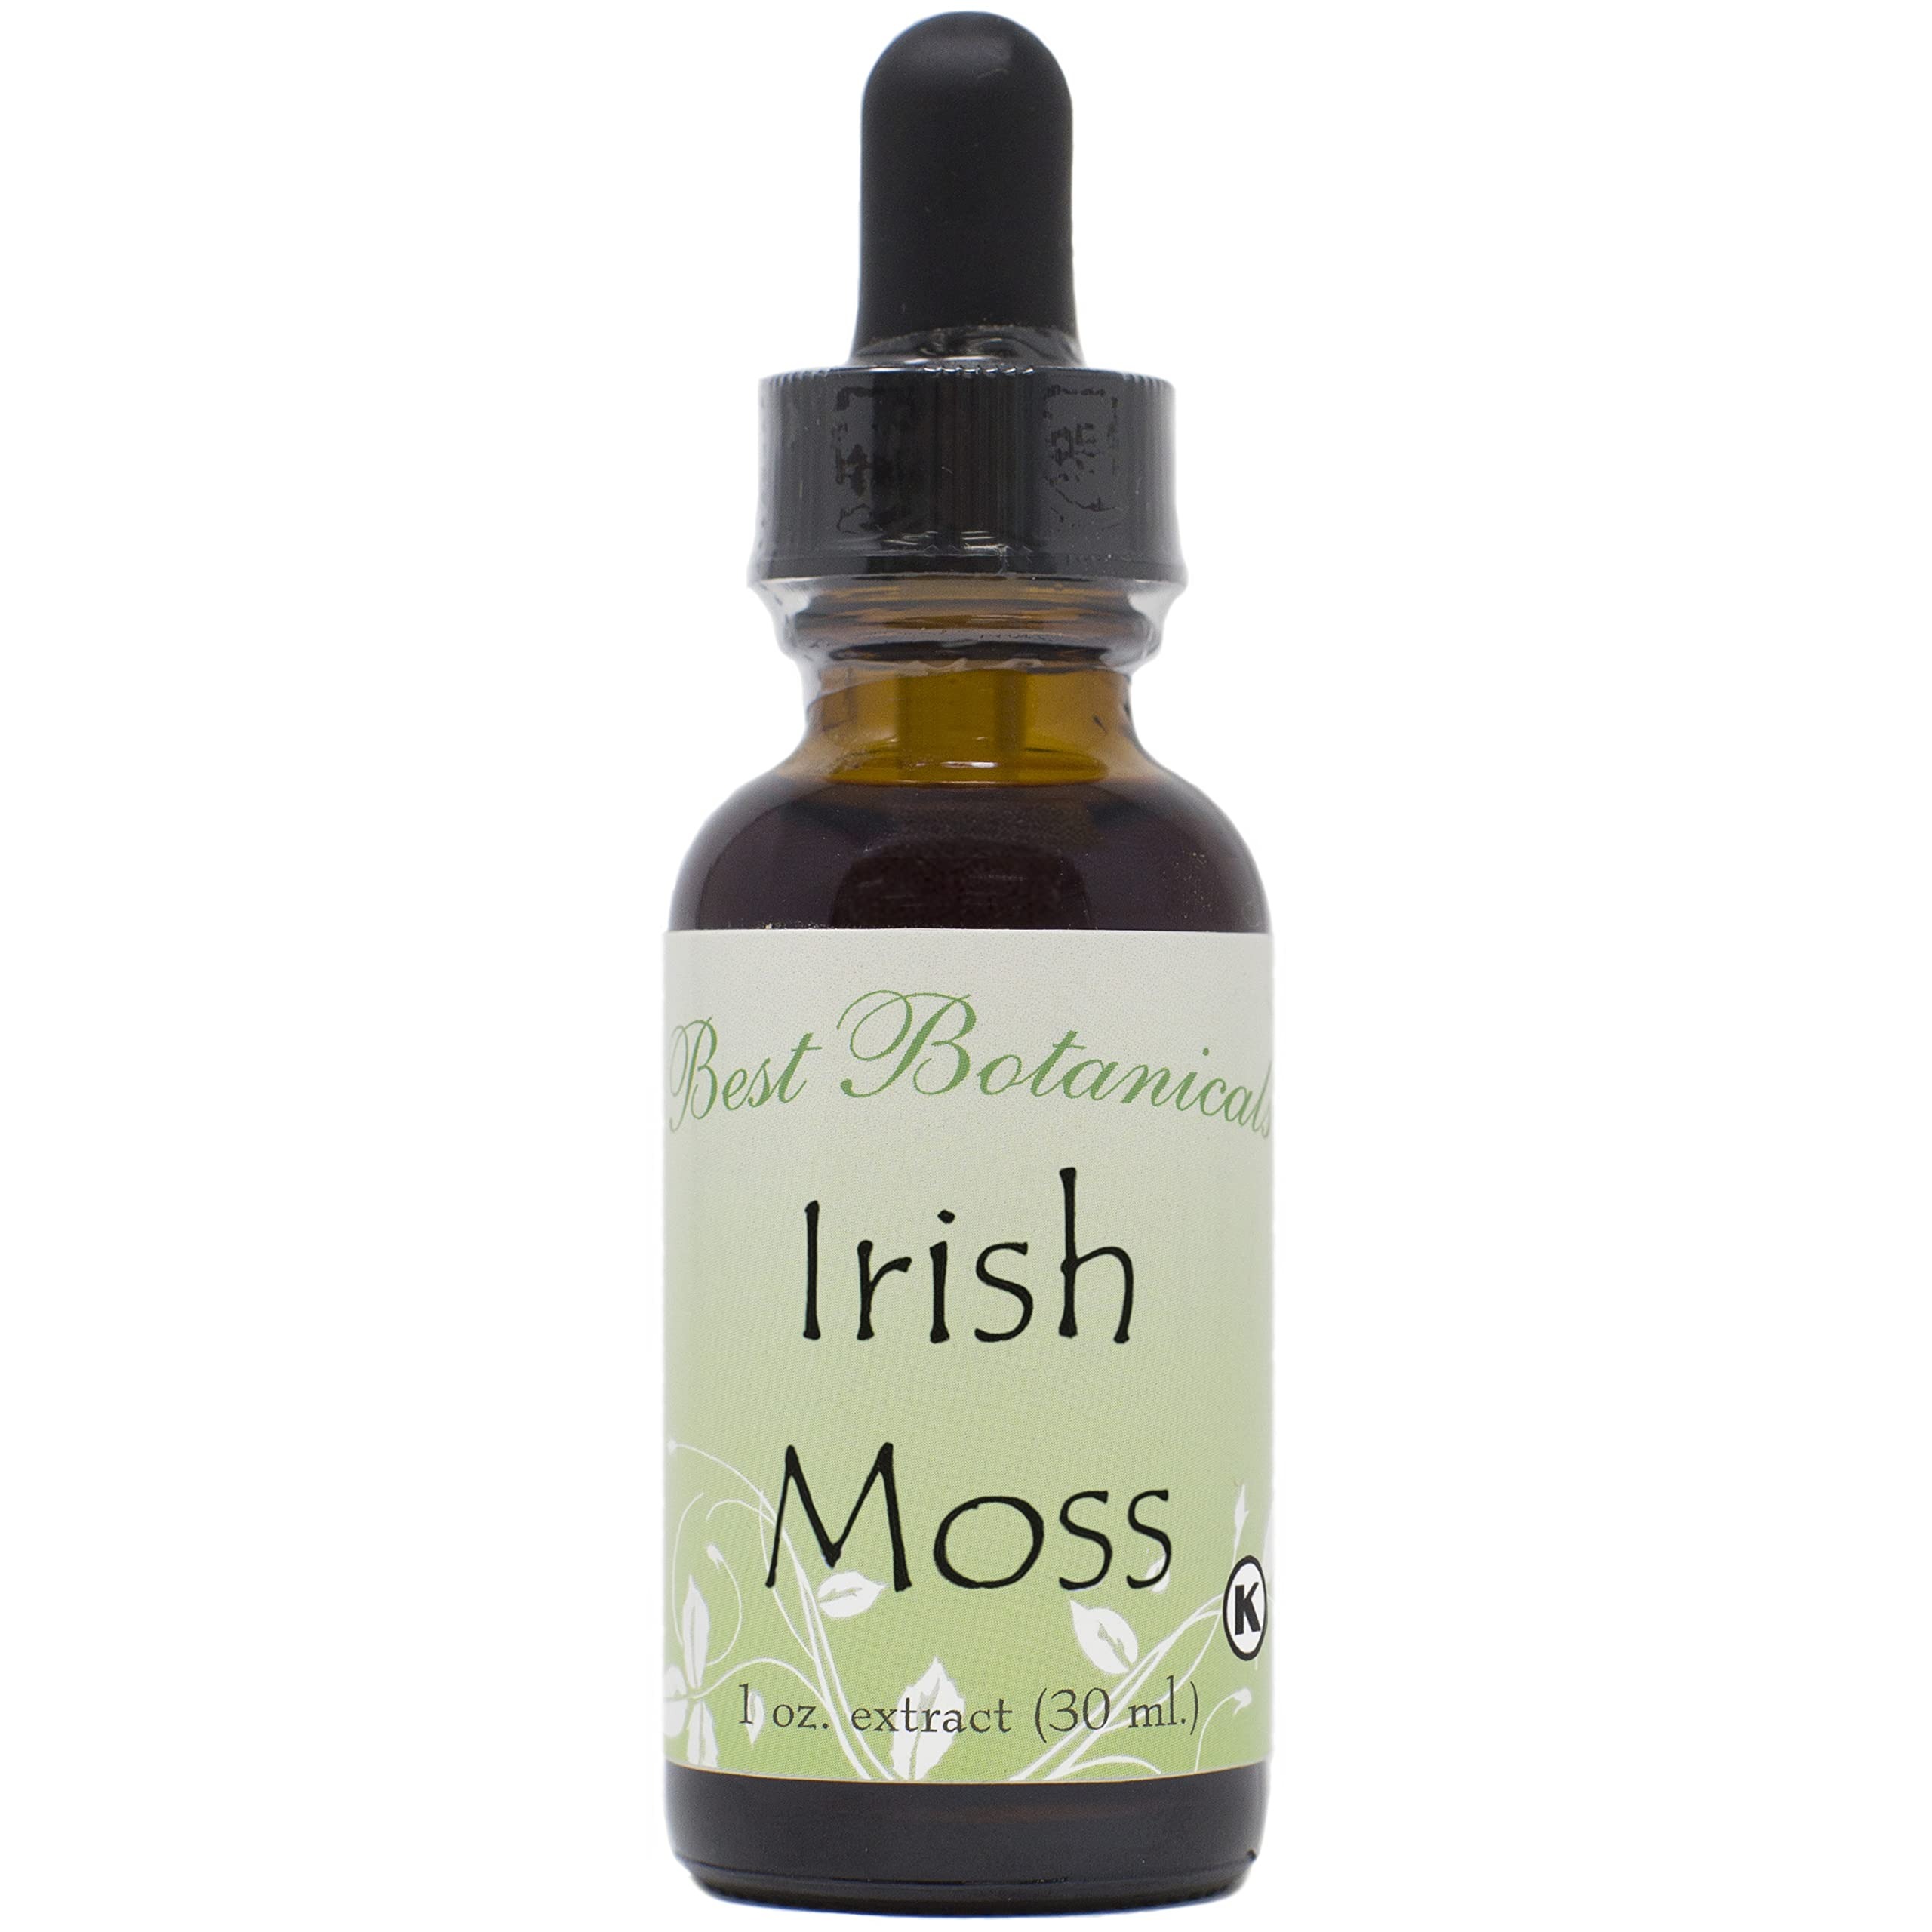
Item Name: Best Botanicals Irish Moss Extract 1 oz.
Product Description: Best Botanicals Irish Moss Alcohol Extract 1 oz.
Value: 1.0
Unit: Fl Oz

Price: 9